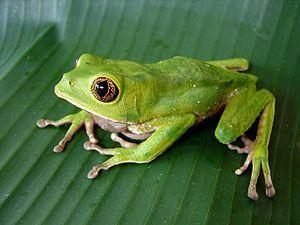
Phyllomedusa venusta est une espèce d'amphibiens de la famille des Phyllomedusidae.